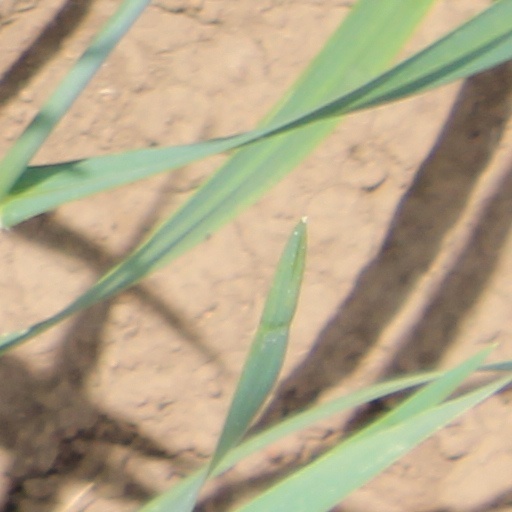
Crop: wheat